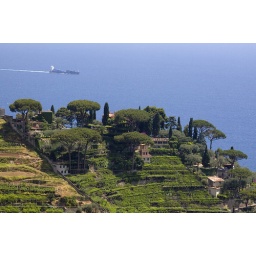
Terraced hillside with Lemon trees and Grapes and big ship in background